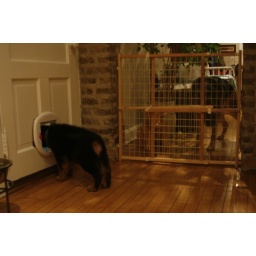
omar peeking in the cat door